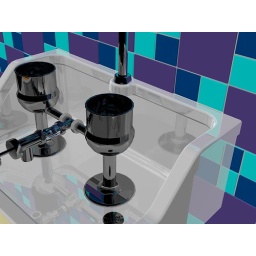
double bowl in rim sink i saw in new york city in 1983. at a medical dental building